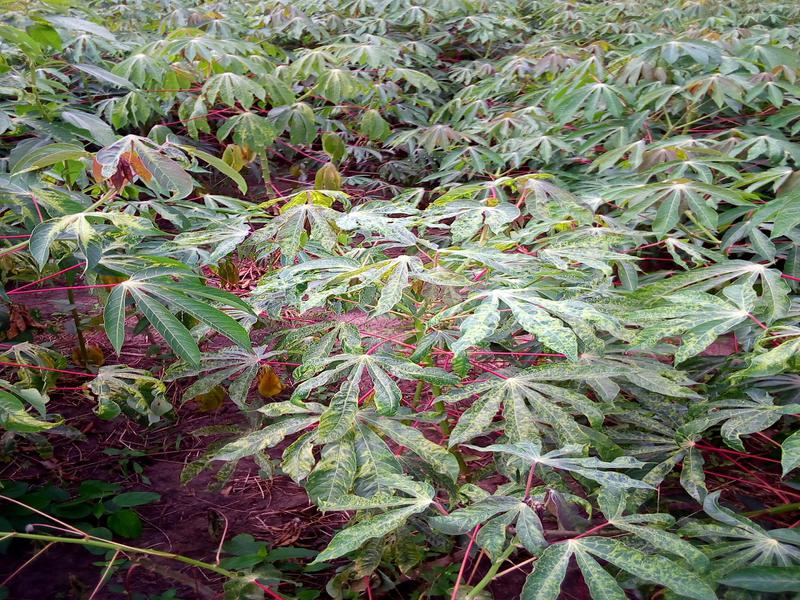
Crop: cassava
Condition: green_mottle